Sky position (RA, Dec in degrees): 197.719, 24.865
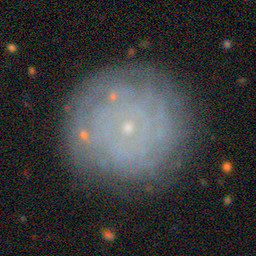
Galaxy morphology: Unbarred Tight Spiral Galaxies